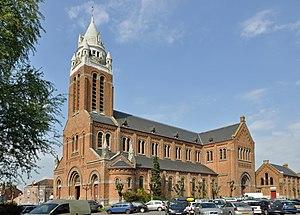
Bailleul (Département du Nord, France): l'église Saint-Vaast, oeuvre de l'architecte Louis Marie Cordonnier (1854-1940)
Bailleul est une commune française située dans le département du Nord, en région Hauts-de-France.
Louis Marie Cordonnier, né à Haubourdin le 7 juillet 1854 et mort le 20 novembre 1940 à Peyrillac, est un architecte français.